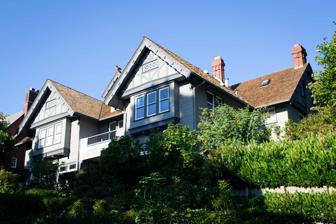
Building: Walter V. Smith House
Country: United States of America
Year built: 1898
Historic building in Portland, Oregon, U.S. United States historic place Walter V. Smith House U.S. National Register of Historic Places Portland Historic Landmark The Walter V. Smith House in 2012 Location 1943 SW Montgomery Drive Portland, Oregon Coordinates 45°30′49″N 122°41′55″W / 45.513566°N 122.698601°W / 45.513566; -122.698601 Area 0.5 acres (0.20 ha) Built 1898 Architect Joseph Jacobberger Architectural style Bungalow/Craftsman NRHP reference No. 93000020 Added to NRHP February 19, 1993 The Walter V. Smith House is a house located in southwest Portland , Oregon listed on the National Register of Historic Places . See also National Register of Historic Places listings in Southwest Portland, Oregon References